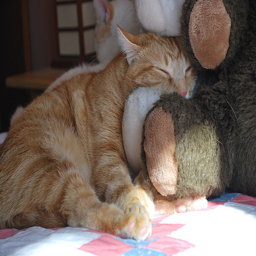
Orange and white cat taking a nap with stuffed animal used as pillow.
a orange and white stripped cat sleeping on a bed on a teddy bear
An orange cat laying next to two stuffed animals.
A cat sleeping on a bed with its head on a teddy bear.
A tabby cat is sleeping snuggled up next a stuffed animal.